NGC 4420

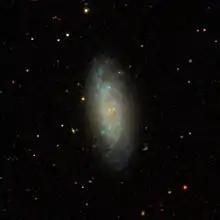
NGC 4420

NGC 4420 is an unbarred spiral galaxy located 77 million light-years away in the constellation Virgo. It is a member of the M61 Group of galaxies, which is a member of the Virgo II Groups, a series of galaxies and galaxy clusters strung out from the southern edge of the Virgo Supercluster.